Chris Spielman

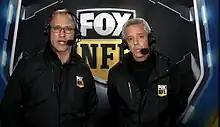
Spielman (left) with play-by-play announcer Thom Brennaman during the 2018 NFL season.

Spielman's broadcasting career started in 1999, as an NFL studio-show analyst for Fox Sports Net. After two years with FSN, Spielman joined ESPN in 2001. He served primarily as a color analyst for college football broadcasts, as well as studio analyst for college football. Spielman is also a contributor to the Columbus-based FM radio station 97.1 The Fan, an ESPN Radio affiliate. He previously hosted the show "Spielman on Sports". Spielman used to appear every Tuesday afternoon on AM 1270 WXYT, a sports-talk radio station out of Detroit. Spielman has served as a color analyst for the Detroit Lions during the NFL preseason. In 2006, Spielman hosted a reality series on ESPNU called "Summer House".